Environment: real
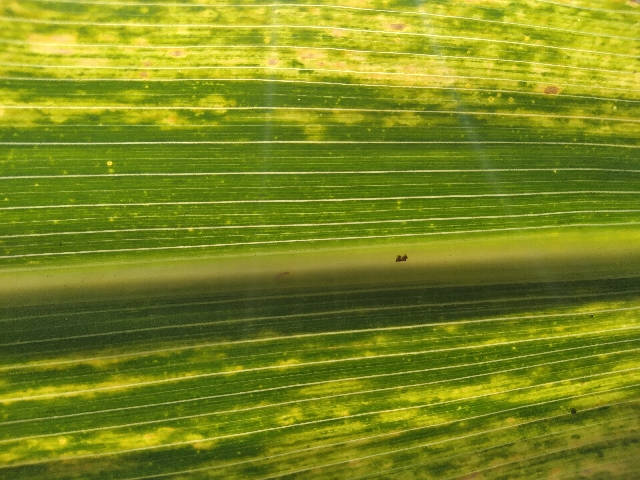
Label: lethal_necrosis